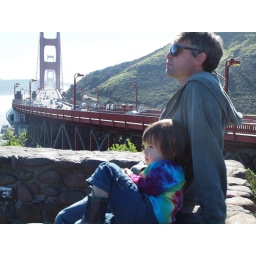
day 15, chillin' by the golden gate bridge